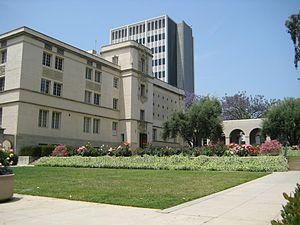
Le California Institute of Technology ou CIT, en abrégé Caltech, est une université privée américaine créée en 1891. Elle se situe à Pasadena, dans la banlieue de Los Angeles, en Californie. Elle compte près de 500 professeurs et chercheurs et de 2 700 étudiants dans un campus qui accueille aussi le Jet Propulsion Laboratory de la NASA où travaillent 5 200 personnes.